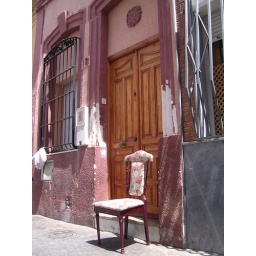
chair by the door